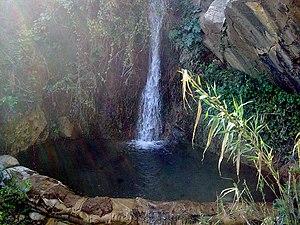
Cascade d'Ichihawen
Ait Laziz, est une commune de Kabylie, située dans la wilaya de Bouira en Algérie.